Miriam Roth

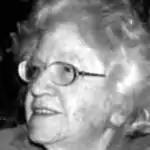

Miriam Roth (January 16, 1910 – November 13, 2005) was a preeminent pioneer of Israeli preschool education, author and scholar of children's literature, with a long career as a kindergarten teacher and educator. Many of the children's books she wrote became Israeli best-selling classics.